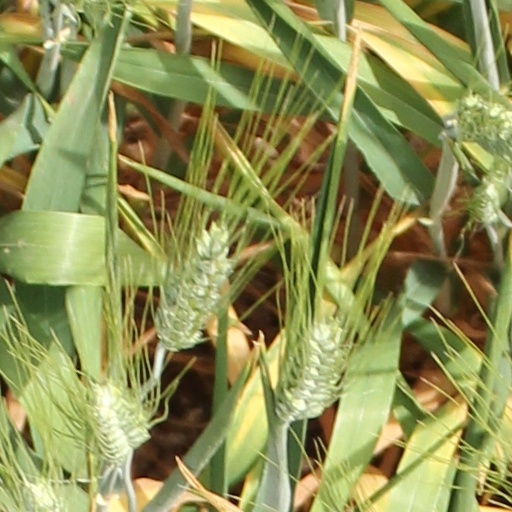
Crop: wheat